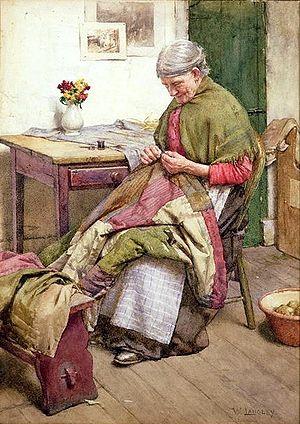
La technique du matelassage consiste à donner du relief à un tissu orné d'un motif.